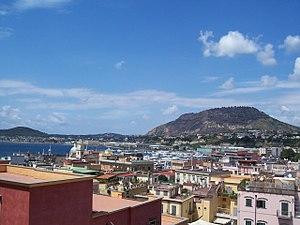
Le mont Barbaro ou mont Gauro, en italien monte Barbaro ou monte Gauro, est une des bouches éruptives des Champs Phlégréens, un volcan d'Italie situé en Campanie.